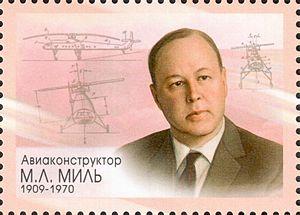
Mikhaïl Leontievitch Mil est un ingénieur soviétique et un célèbre constructeur d'hélicoptères.